Giorgio Grassi

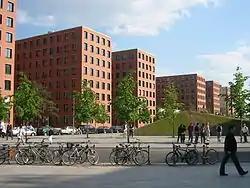
Building complex at Potsdamer Platz, Berlin (1993).

Grassi was born in Milan, Italy. He studied architecture at the Politecnico di Milano university, where he graduated in 1960. He worked for the magazine "Casabella-continuità" for 3 years until 1964 and has been professor at the Politecnico di Milano and other universities since 1965. Grassi is a prolific writer and theorist, having most notably written "The Logical Construction of Architecture" (1967), "Architecture as a Craft" (1979) and other influential works. Together with Aldo Rossi, Grassi argued that architecture had to look within itself to an autonomous methodology, separate from political, economic, social and technological events.